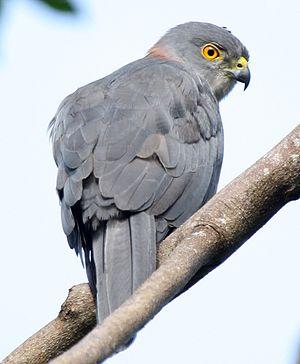
Le Diamant de Peale est une espèce de passereaux endémique des îles Fidji, de la famille des Estrildidae. Ce diamant est un petit oiseau vert, avec la tête et la queue rouges ; le bec est fort et gris foncé. Cet oiseau a une parade nuptiale caractéristique au cours de laquelle le couple vole au-dessus des arbres en ondulant et en criant constamment. Les oiseaux en période de reproduction construisent un nid d'herbe en forme de dôme avec une entrée latérale, et pondent habituellement quatre œufs blancs. Les oisillons nouvellement éclos sont nus et roses ; les oisillons plus âgés ressemblent aux adultes, mais il leur manque la coloration rouge de la tête et de la queue. Le Diamant de Peale mange des graines, surtout celles de graminées, mais se nourrit volontiers d'insectes et de nectar. Il forme de petits groupes pouvant compter jusqu'à six oiseaux en dehors de la saison de reproduction.
L'Autour des Fidji est une espèce d'oiseaux de la famille des Accipitridae.